Susan McKeown

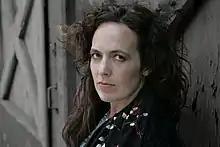
Susan McKeown in 2005

Susan McKeown (born February 6, 1967) is an Irish folk singer, songwriter, arranger and producer. She won the 2007 Grammy Award for Best Contemporary World Music Album as a member of The Klezmatics.